Jimena Díaz

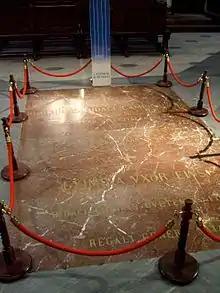
Tomb of Doña Jimena and her husband

Jimena and her husband were buried at San Pedro de Cardeña. After tombs were ransacked during the Napoleonic Wars, they were reburied in Burgos, and they now rest in Burgos Cathedral.